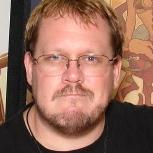
Age: 39